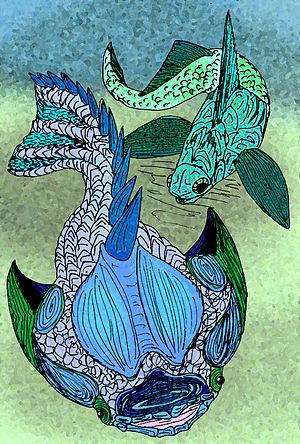
Les Pteraspidomorphi sont une classe éteinte d'animaux vertébrés sans mâchoires.
Cette page a pour objet de présenter un arbre phylogénétique des Pteraspidomorphi, c'est-à-dire un cladogramme mettant en lumière les relations de parenté existant entre leurs différents groupes, telles que les dernières analyses reconnues les proposent. Ce n'est qu'une possibilité, et les principaux débats qui subsistent au sein de la communauté scientifique sont brièvement présentés ci-dessous, avant la bibliographie.
Les Heterostraci, ou hétérostracés en français, forment une sous-classe éteinte de vertébrés marins sans mâchoires, aujourd'hui classés parmi les Pteraspidomorphi. L'autre grand groupe d'Ostracodermes, les Cephalaspidomorphi, comprenant les ostéostracés, est plus proche parent des Gnathostomes. Les hétérostracés ont vécu du Silurien inférieur au Dévonien supérieur.